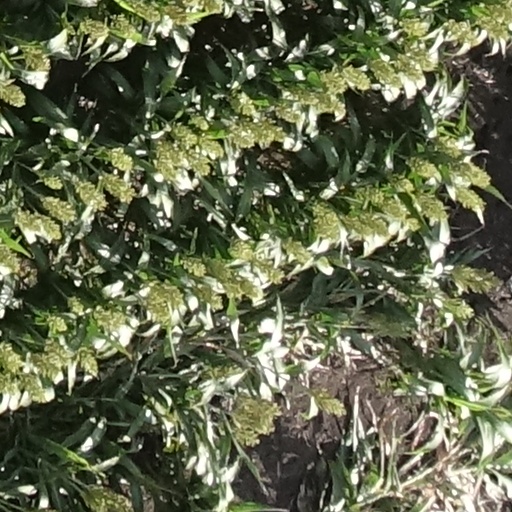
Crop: sorghum